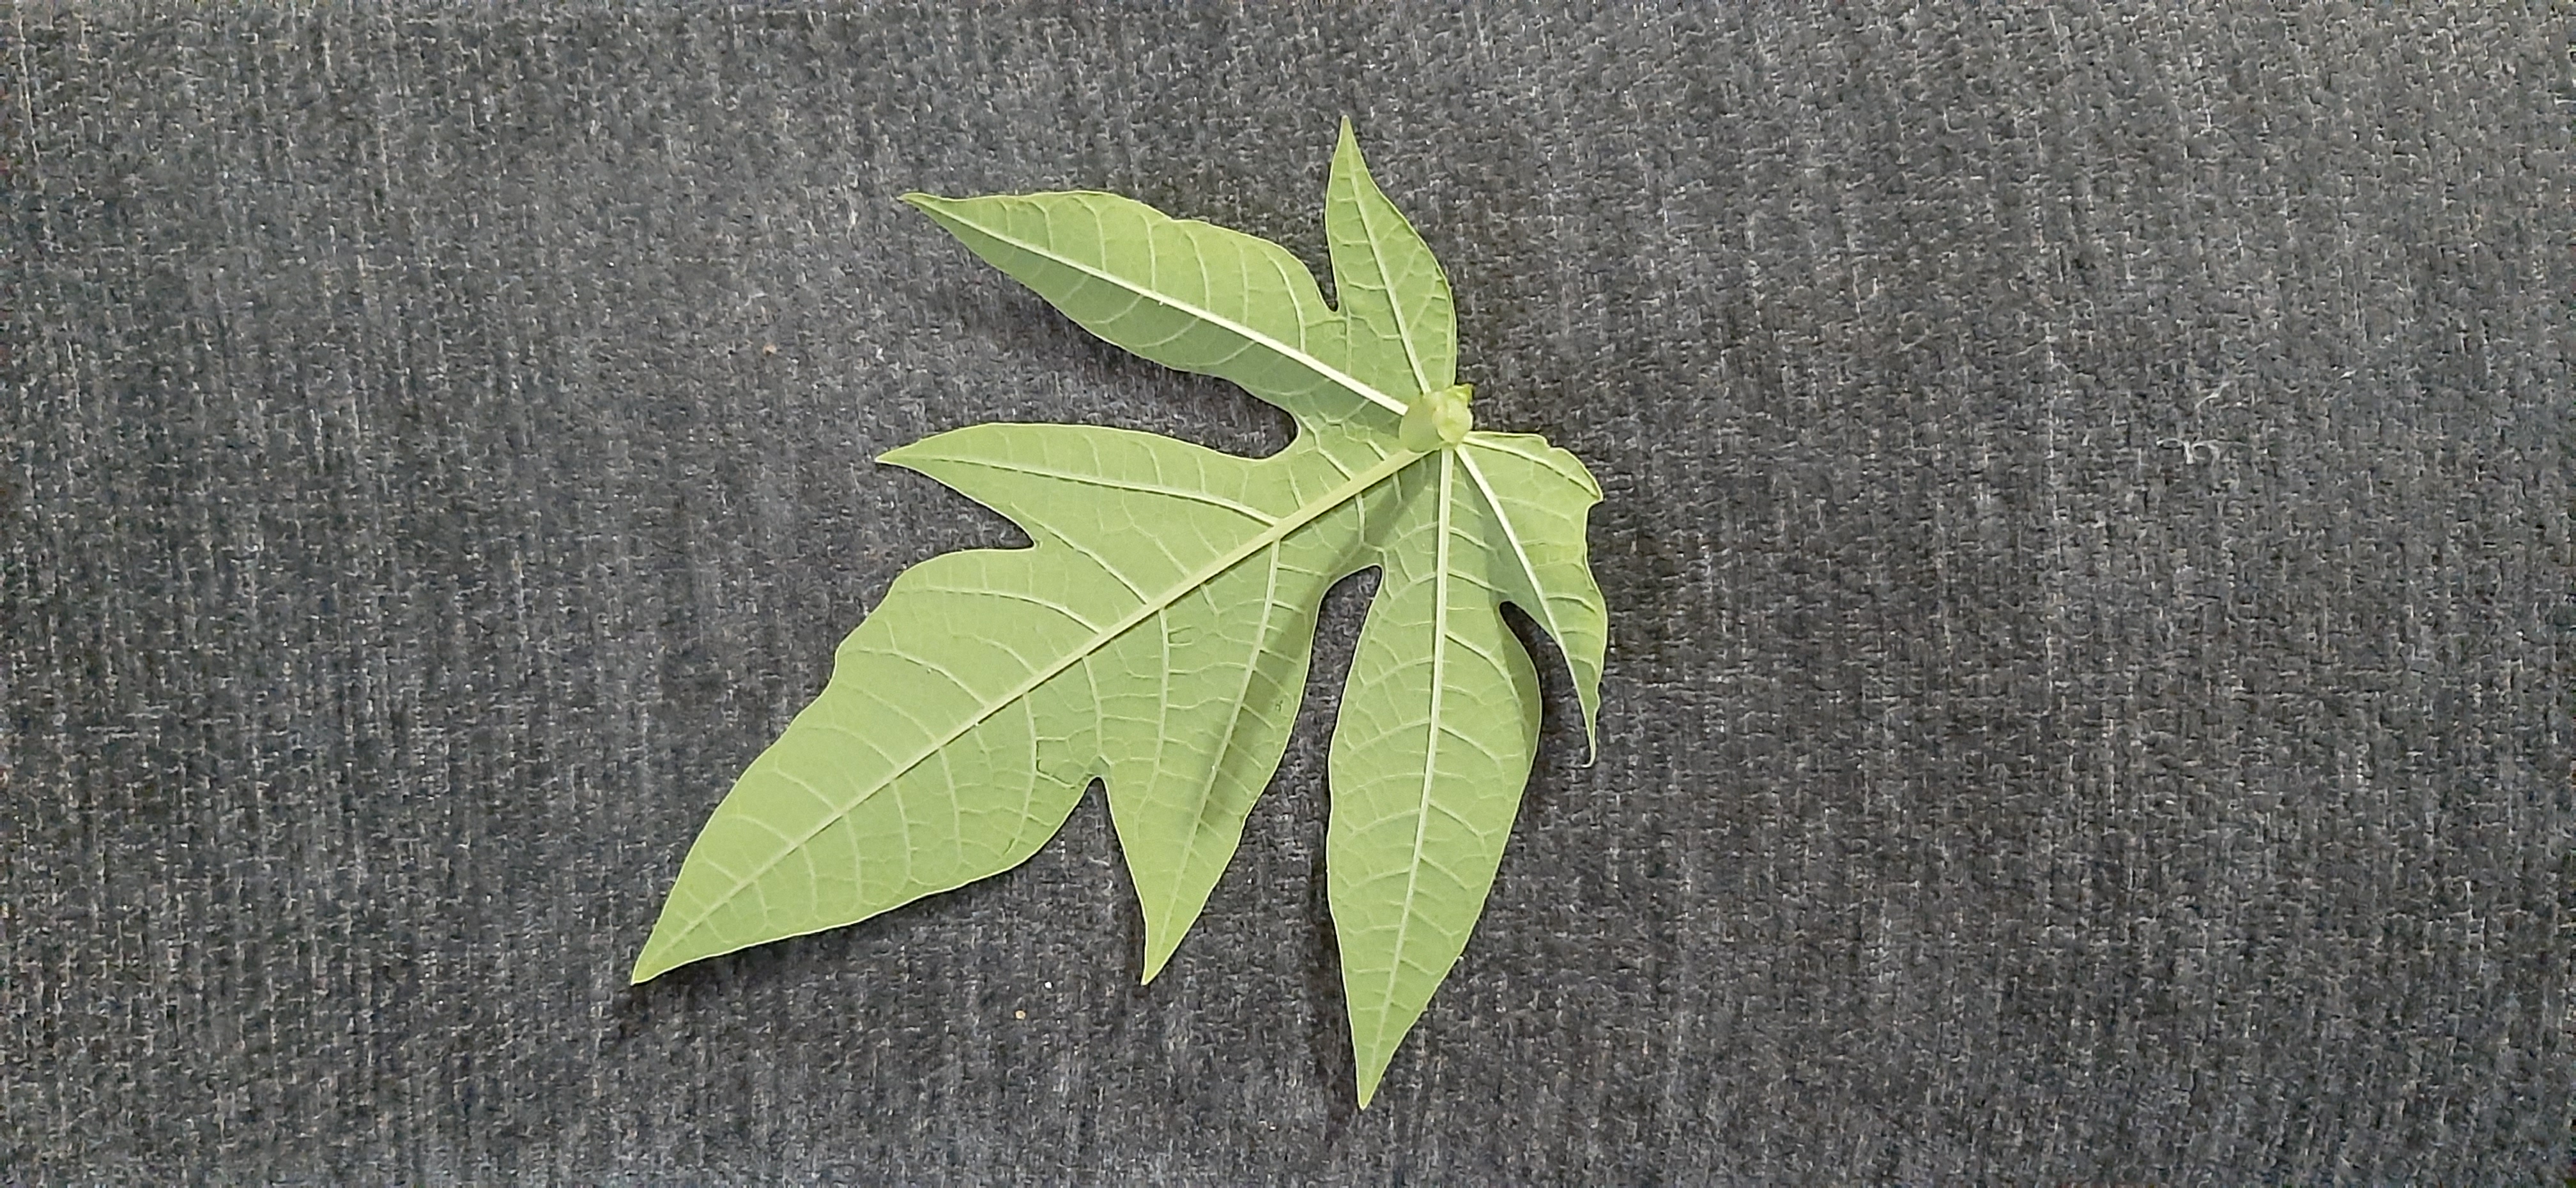
Plant: Papaya